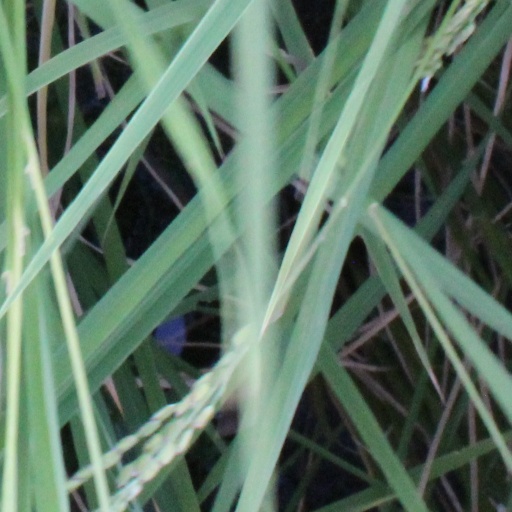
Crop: rice